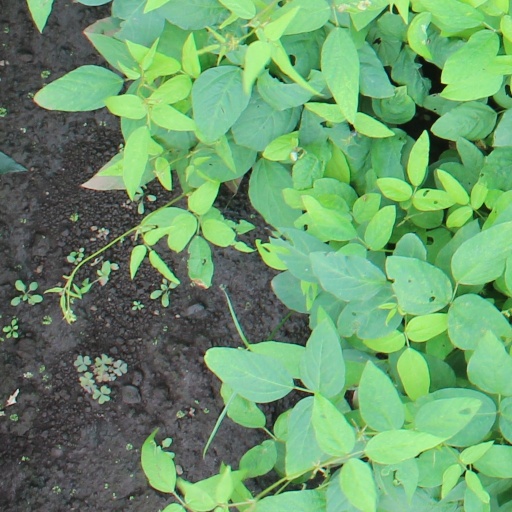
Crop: soybean